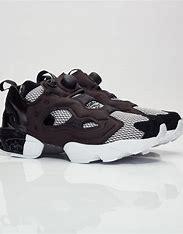
Brand: Reebok
Model: Instapump Fury OG